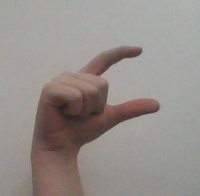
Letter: dal